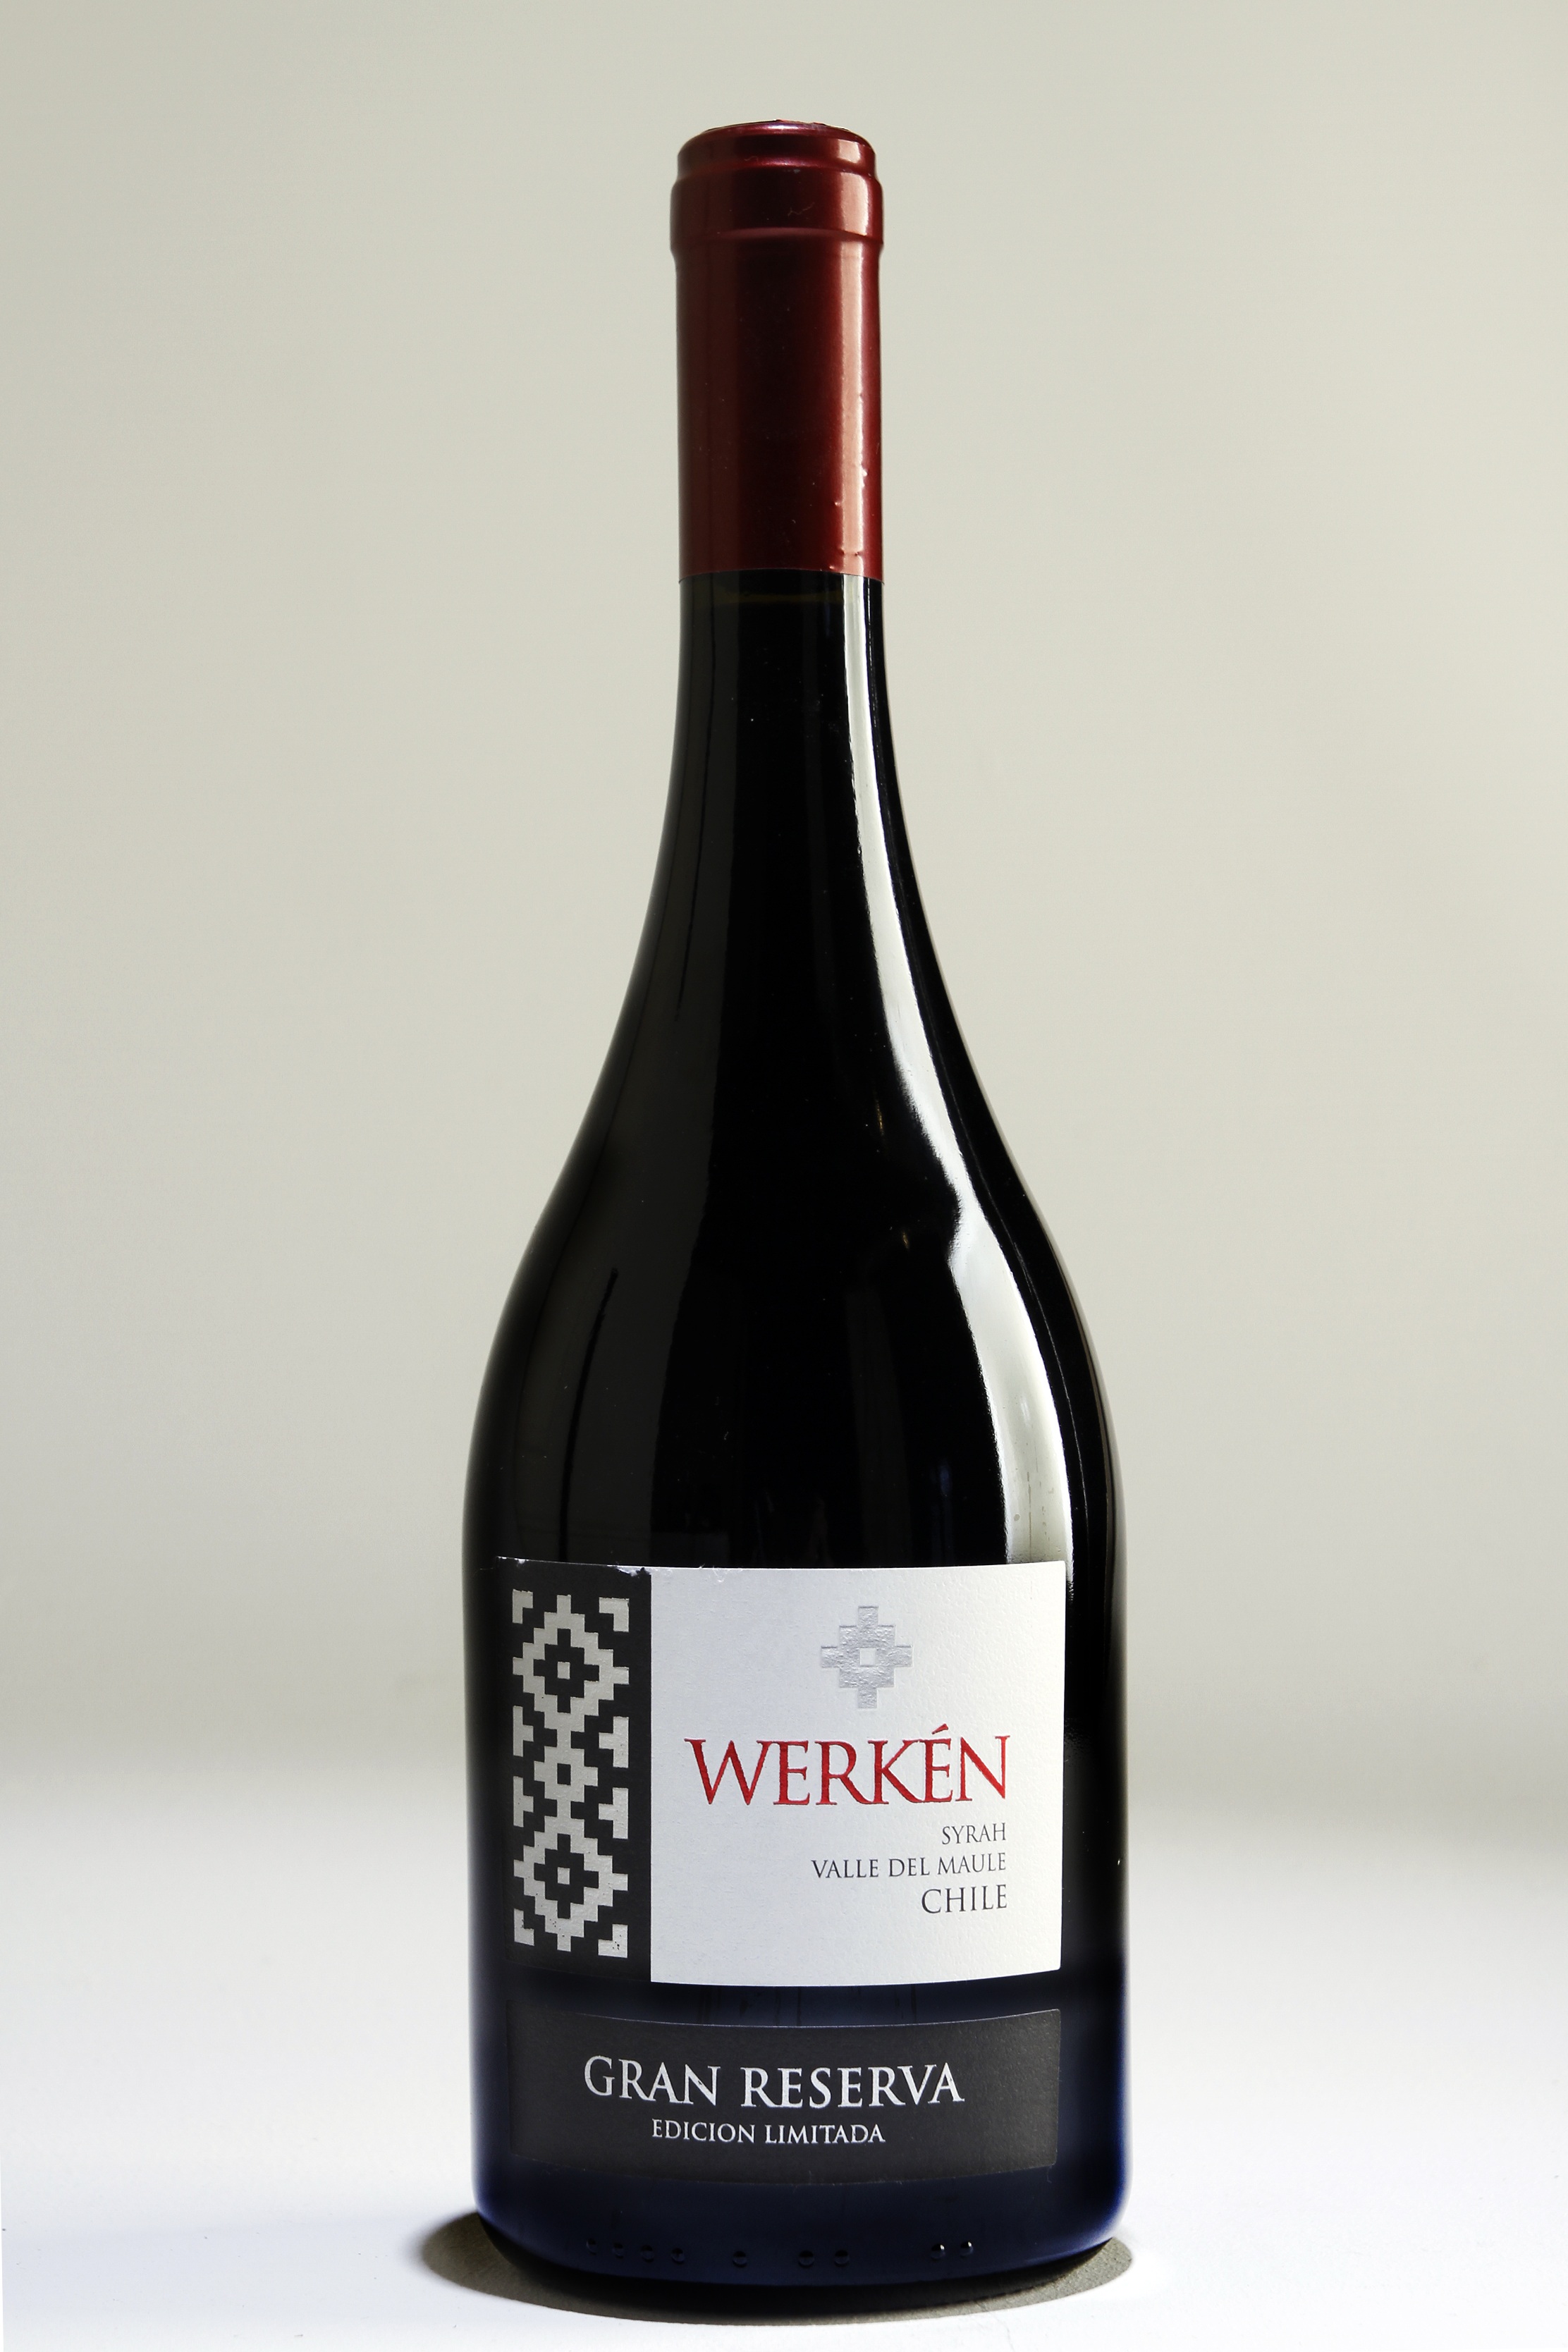
wine, drink, bottle, red wine, wine bottle, glass bottle, assembly, liqueur, alcoholic beverage, i am a student, distilled beverage